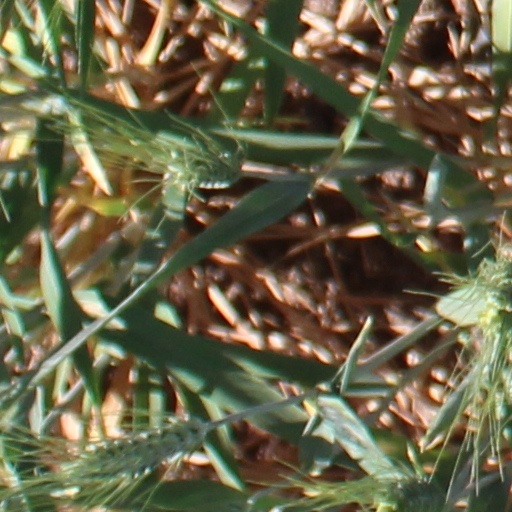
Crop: wheat